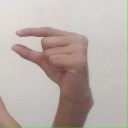
अक्षर: ग